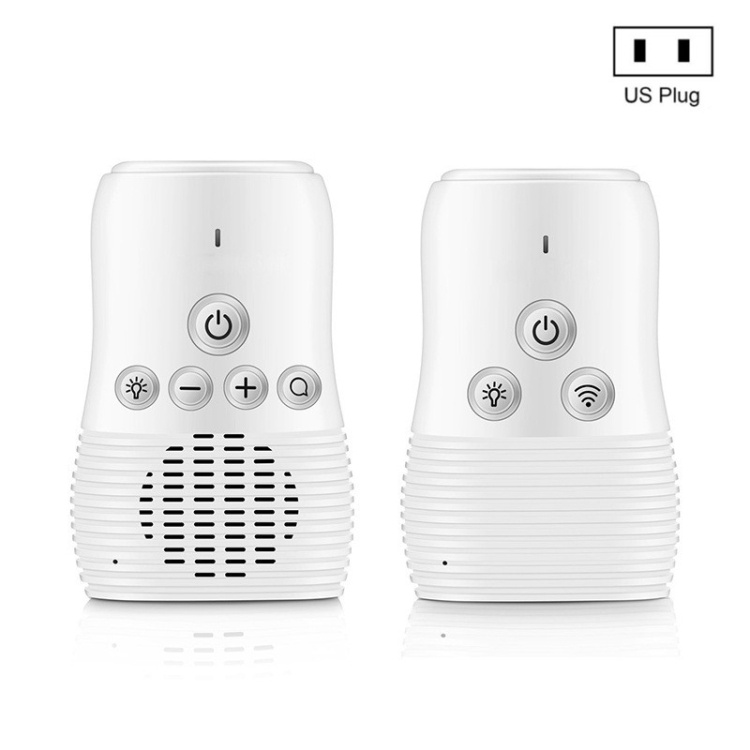
DBM-8 Wireless Audio Two-way Talk Back Baby Monitor, Intercom Sound Alert for Infant(US Plug)
1. Special Features: Music player, Two-way Audio, Sound Detection 2. Connection Type: Wireless 3. Transmission Frequency: 2.4Ghz 4. Wireless Range: Up to 20m in open area 5. The baby end does not have a battery, but the mother end has a built-in 750 mAh battery 6. Working Temp.: -10 to 60 celsius degrees 7. Features: Intercom, Night light, Remote Control 8. Power adapter: EU plug, US plug, AU Plug, UK Plug
Brand: Maverick Sales
Category: Baby & Toddler > Baby Safety > Baby Monitors > Audio Baby Monitors